Australian Defence Force

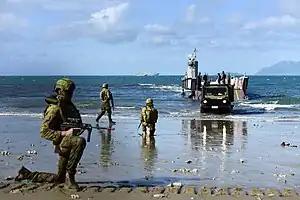
Australian Army soldiers providing security for a RAN LHD Landing Craft during a joint exercise in 2018

It is stated in the "2016 Defence White Paper" that Australia's changing security environment will lead to new demands being placed on the Australian Defence Force. Although it is not expected that Australia will face any threat of direct attack from another country, terrorist groups and tensions between nations in East Asia pose threats to Australian security. More broadly, the Australian Government believes that it needs to make a contribution to maintaining the rules-based order globally. There is also a risk that climate change, weak economic growth and social factors could cause instability in South Pacific countries.